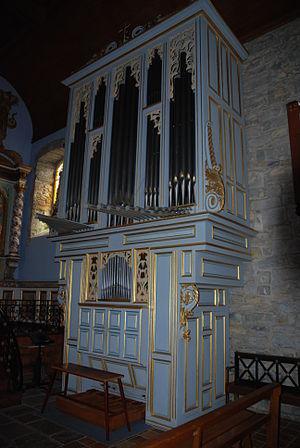
Irissarry est une commune française, située dans le département des Pyrénées-Atlantiques en région Nouvelle-Aquitaine.